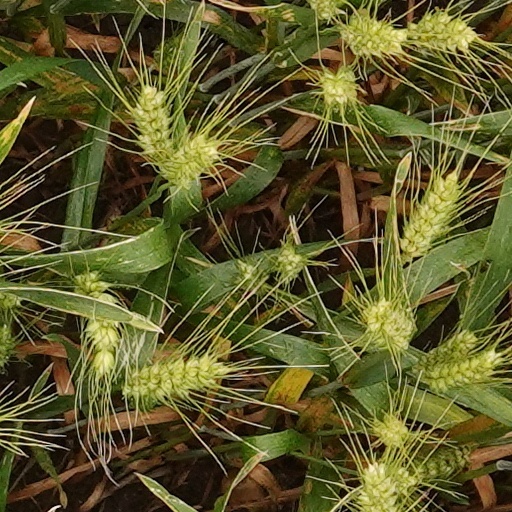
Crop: wheat